Rashtrapati Bhavan

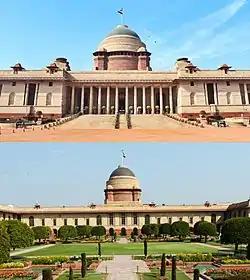
Top: the Rashtrapati Bhavan's forecourt with ceremonial reception ground facing the Jaipur ColumnBottom: the Rashtrapati Bhavan's backyard with central lawn facing the Amrit Udyan

The Rashtrapati Bhavan (ISO: "Rāṣṭrapati Bhavana"; ; formerly Viceroy's House (1931–1947) and Government House (1947–1950)) is the official residence of the President of the Republic of India at the western end of Rajpath, Raisina Hill in New Delhi. It was constructed during the British Raj.